Solum Church

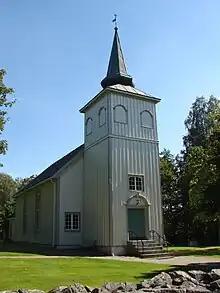
View of the church

Solum Church is a parish church of the Church of Norway in Skien Municipality in Telemark county, Norway. It is located in the village of Solum, just west of the town of Skien. It is one of the churches for the "Kilebygda og Solum" parish which is part of the Skien prosti (deanery) in the Diocese of Agder og Telemark. The white, wooden church was built in a long church design in 1766 by the builder Joen Jacobsen. The church seats about 205 people.